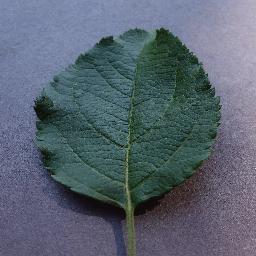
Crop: apple
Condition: healthy